Emil Constantinescu

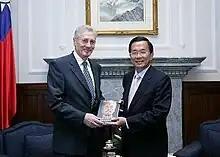
Emil Constantinescu in a meeting with Taiwanese President Chen Shui-bian in 2008

Constantinescu's presidency along with CDR's governance were marred by an economic recession. Despite this, his presidency has been eventually credited with putting an end to the Mineriads, a reform of the banking system as well as with the attraction of the first major foreign investments in Romania after 1989. With dashed expectations of an immediate improvement in daily life, Romanians exhibited strong disillusionment with the major parties and politicians of the CDR at the end of the 1996–2000 legislature, with the Greater Romania Party (PRM) subsequently gaining the second place in the 2000 legislative election.